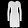
Label: Dress